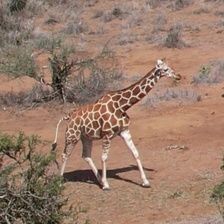
Pose orientation: right